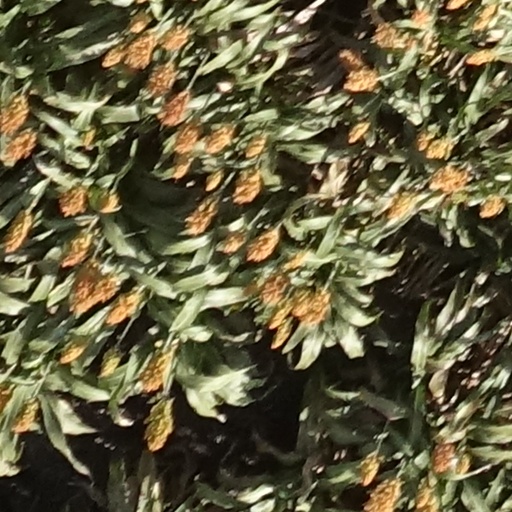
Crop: sorghum